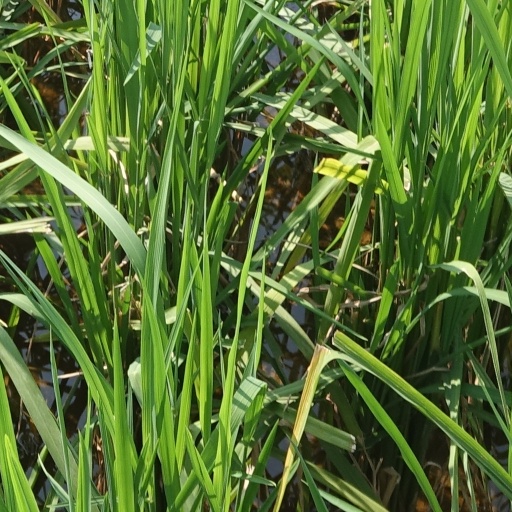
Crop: rice